Port of Karachi

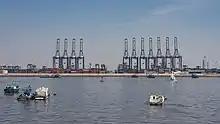
Port facilities

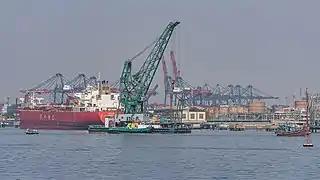
Seaport from another angle.

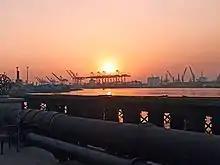
Karachi Seaport as seen from Port Grand

Karachi Port comprises a deep natural harbour with an 11 kilometers long approach channel that provides safe navigation for vessels up to . Karachi Port has three wharves; East Wharf with seventeen vessel berths, West Wharf with thirteen vessel berths, and South Wharf with four vessel berths. The maximum depth alongside the berths is currently 11.3 metres. Of these two of the wharves extend in opposite directions along the upper harbour – the East Wharf northeast from Keamari Island and the West Wharf southwest from Saddar town. The two wharves each include a container terminal. The containerized cargo operations started in 1973 at the Karachi Port.